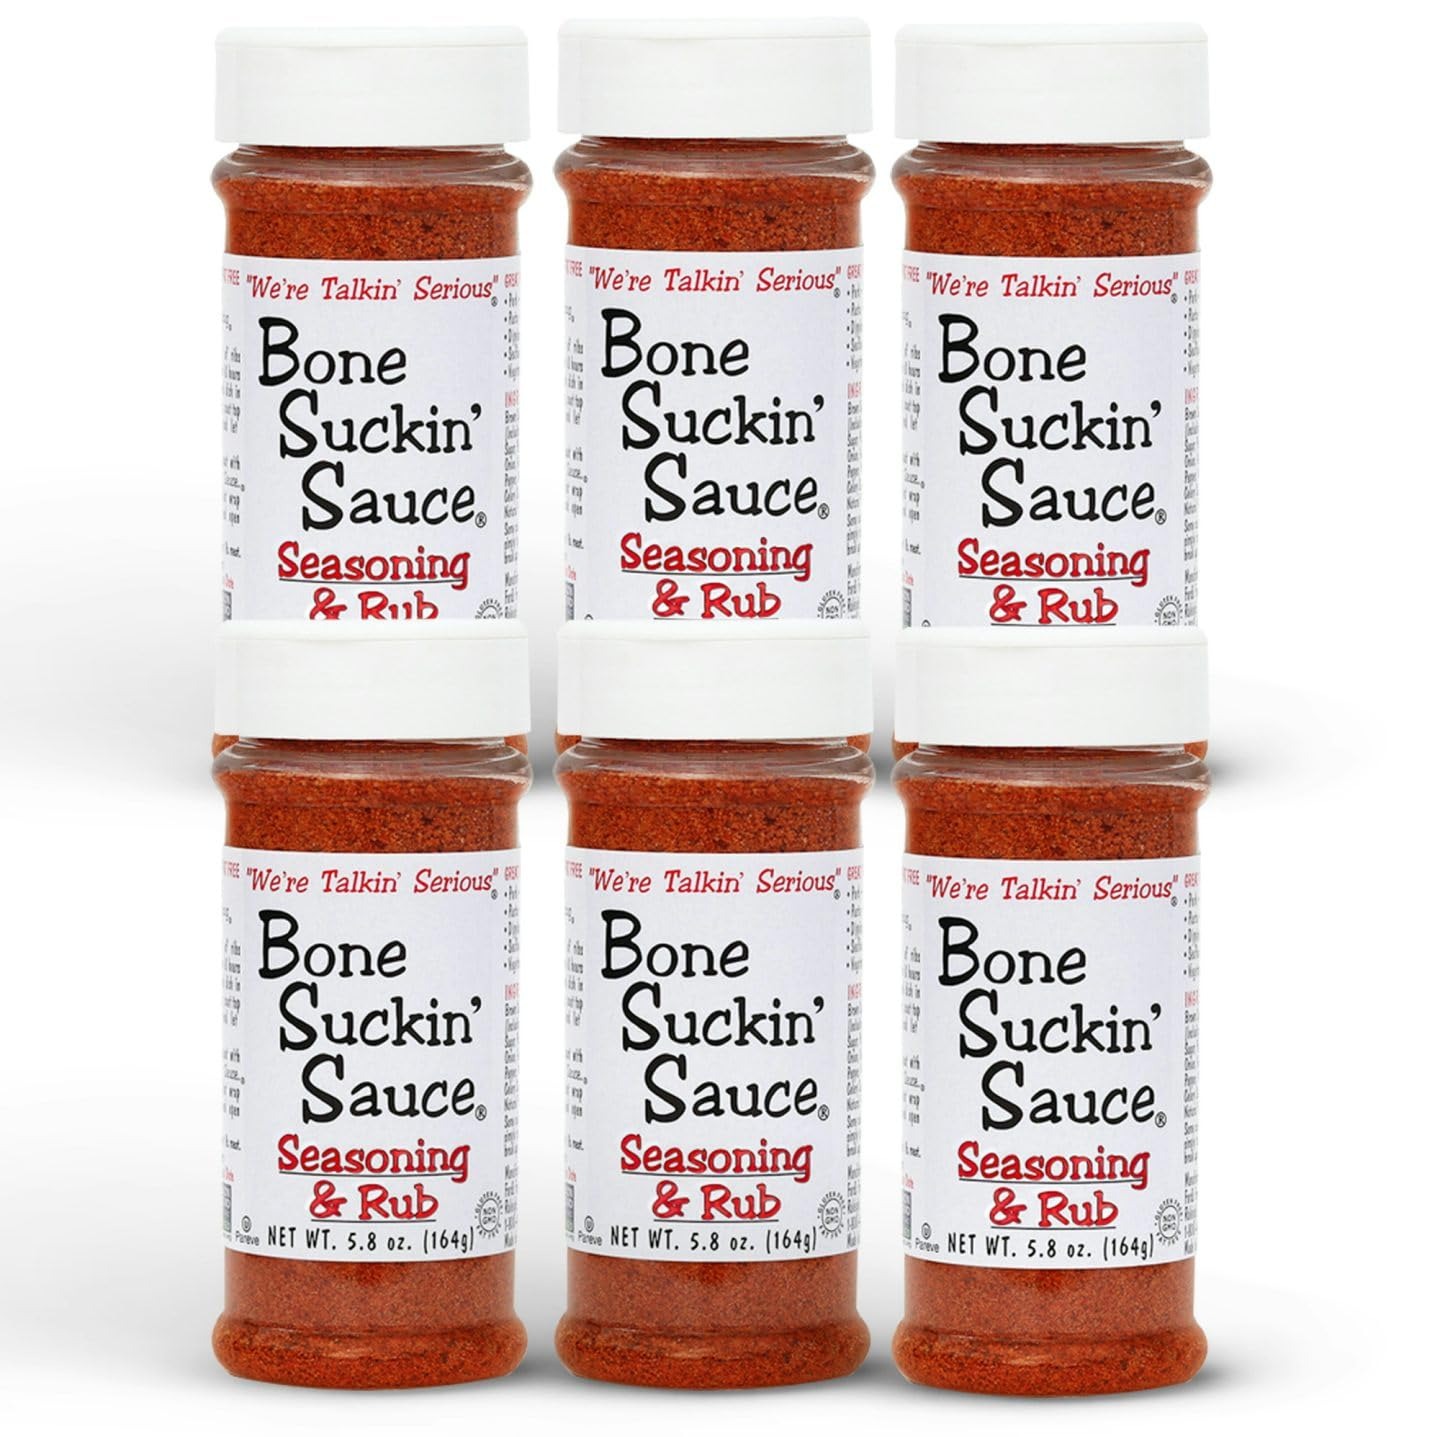
Item Name: Bone Suckin' Seasoning & Rub, 5.8 Oz (6Count)
Bullet Point 1: Wonderful on everything including ribs - pork & beef, chicken, seafood, steaks and more
Bullet Point 2: Sprinkle in your salad for an exciting treat
Bullet Point 3: No MSG; Certified Kosher
Value: 34.8
Unit: Ounce

Price: 9.99